List of breweries in Florida

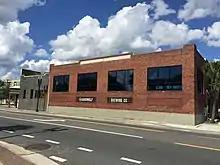
Aardwolf Brewing Company in Jacksonville, Florida

Florida state licensing provides for two types of breweries: brewpubs, or restaurants that produce limited quantities of beer primarily for sale on premises, and production breweries that distribute beer offsite. By state law, Florida production breweries may have on-site taprooms, and some brewpubs also distribute offsite. A three-tiered distribution system governs offsite sales: breweries must sell their beer to a distributor who then sells it to retailers.